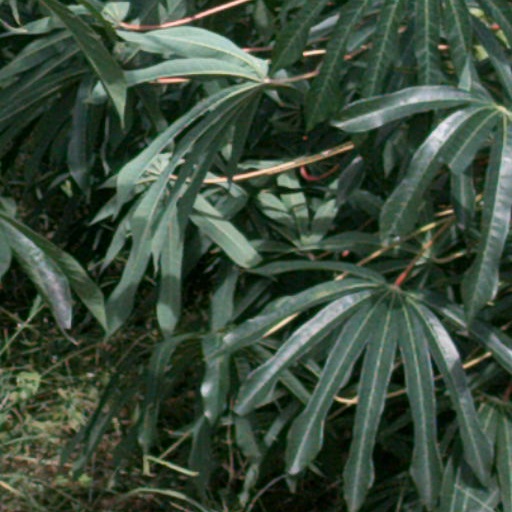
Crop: cassava